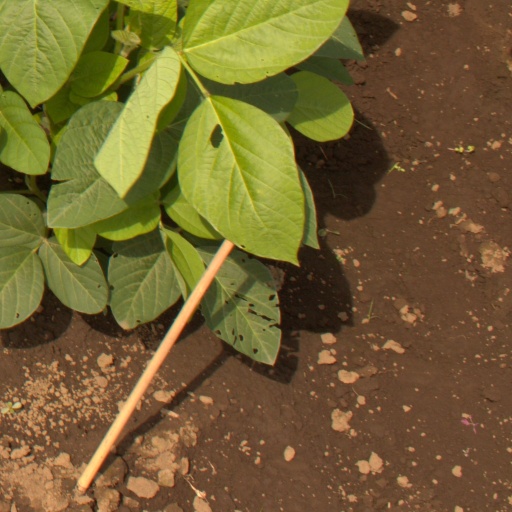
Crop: soybean